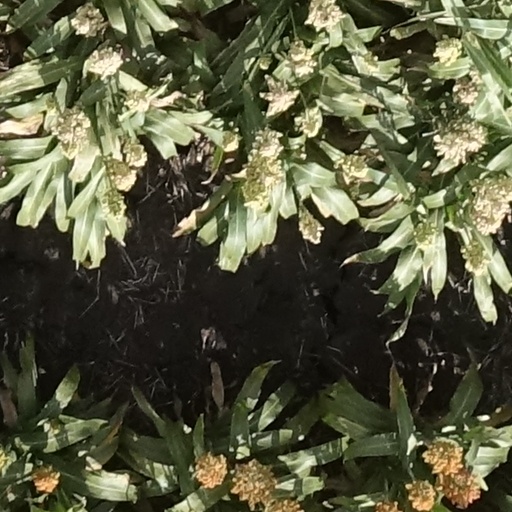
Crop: sorghum